Oakham railway station

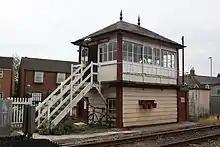
The signal box

The station building, the nearby level crossing signal box and footbridge are all listed buildings. The signal box was the prototype for the Airfix kit signal box. The station footbridge was refurbished between October 2020 and April 2021.